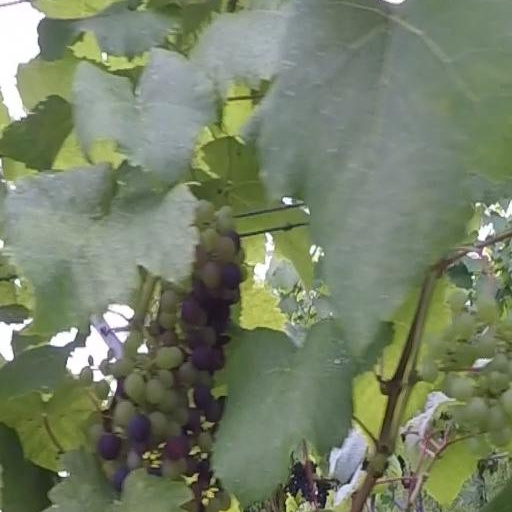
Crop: grape